Columbia University Bicentennial

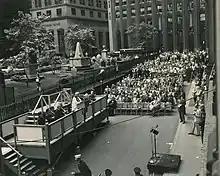
The ceremony in front of Trinity Church celebrating the first class taught at Columbia, July 16, 1954

The second convocation was combined with the university's 1954 commencement exercises. A week of festivities began on May 31, the Columbia College Class Day. In the evening, President Eisenhower addressed some 1,800 alumni, faculty, and guests at the Waldorf Astoria. The convocation itself was held the next day in front of Low Library. At the ceremony, 6,400 graduating Columbia students received their diplomas, in addition to 33 honorary degree recipients. Among those honored were Secretary of State John Foster Dulles; Secretary of Health, Education, and Welfare Oveta Culp Hobby; and Chair of the United States Atomic Energy Commission Lewis Strauss. Additionally, four university presidents were given honorary degrees: Nathan Pusey of Harvard, Alfred Whitney Griswold of Yale, Lewis Webster Jones of Rutgers, and Henry Townley Heald of NYU.